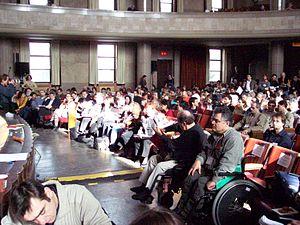
Photo du Congrès de fusion entre l'Union des Forces Progressistes et Option Citoyenne tenu les 3,4 et 5 février 2006 à l'Université de Monteéal.
Le Parti communiste du Québec (PCQ-PCC) est la branche autonome du Parti communiste du Canada au Québec fondée en 1965 par le militant Samuel Walsh. Cette formation politique fut un parti politique provincial québécois reconnu par le DGEQ de 1965 à 2003. Le parti appuie le Parti communiste du Canada lors des élections fédérales canadiennes.